Evan O'Hanlon

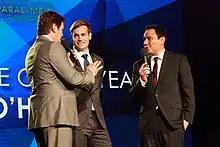
O'Hanlon interviewed after receiving the 2012 Male Athlete of the Year award at the Australian Paralympian of the Year ceremony

At the 2011 IPC Athletics World Championships, O'Hanlon won gold medals in the 100 m and 200 events, a silver medal in the 400 m event, and a bronze in the 4x100 m relay event. He finished fourth in the men's long jump event. His two gold medals at the event counted for half the total men's Australian gold medal count.